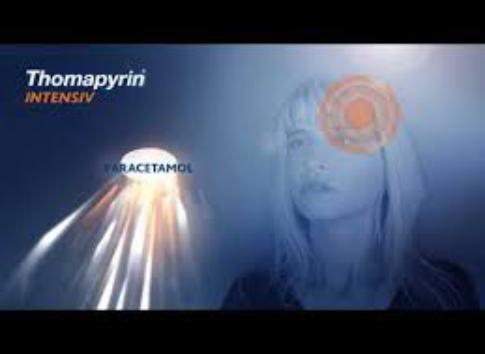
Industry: Medical